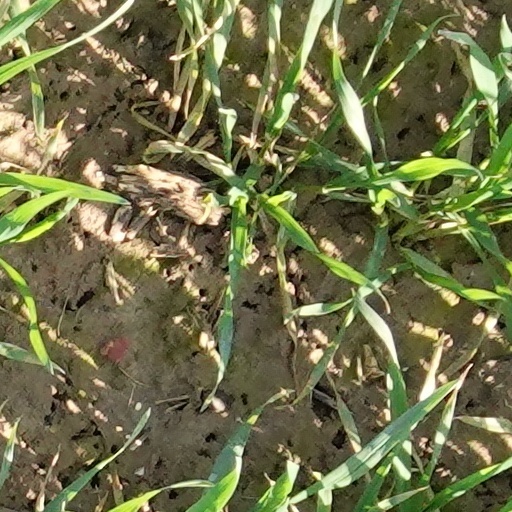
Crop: wheat